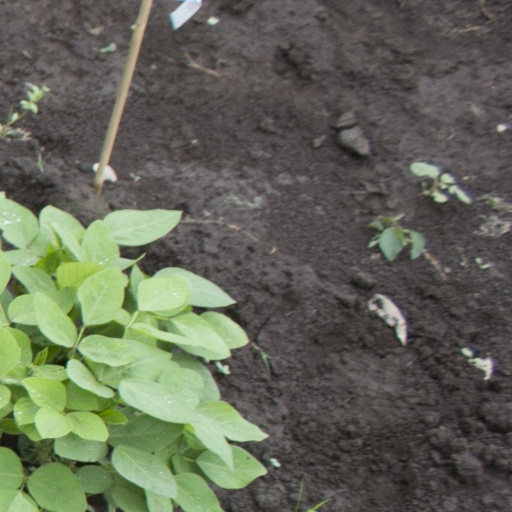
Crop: soybean